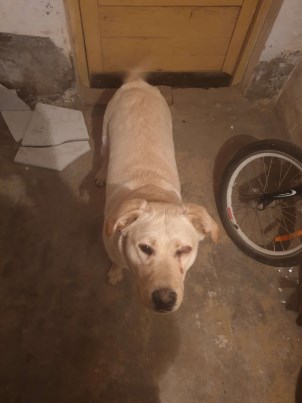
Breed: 3580-n000122-Labrador_retriever